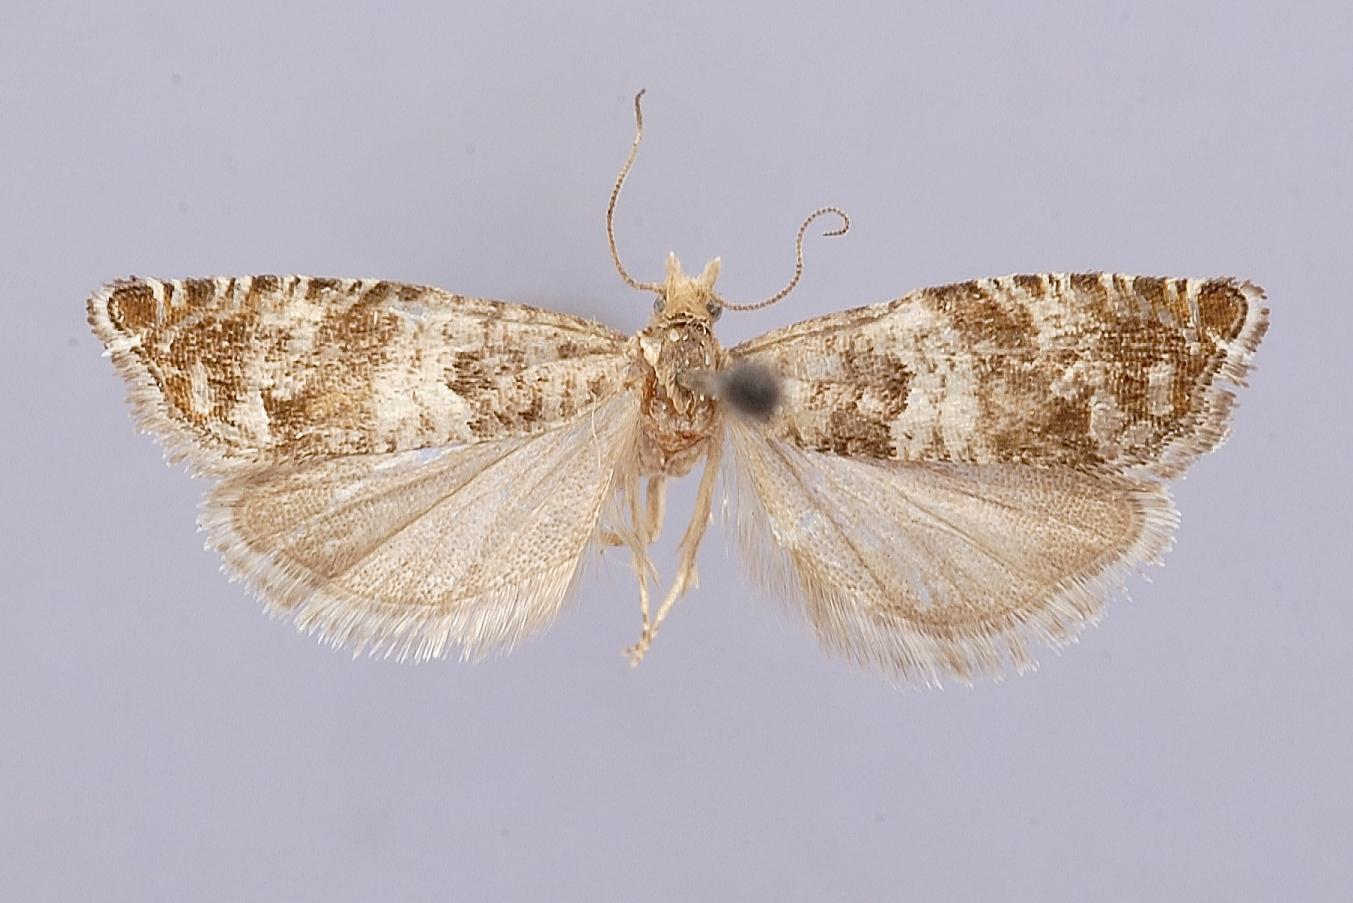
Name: Epinotia silvertoniensis
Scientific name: Epinotia silvertoniensis Heinrich, 1923
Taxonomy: Animalia, Arthropoda, Insecta, Lepidoptera, Tortricidae
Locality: Silverton, San Juan, Colorado, United States
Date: "July 16-23"